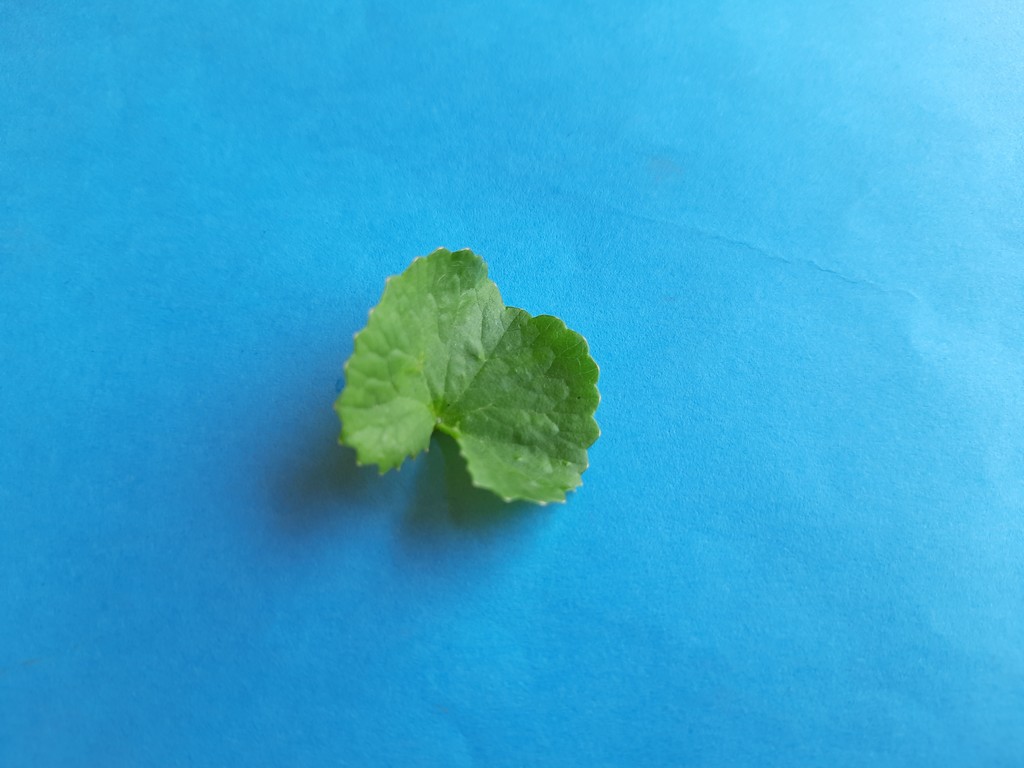
Label: Healthy